Adam Payne

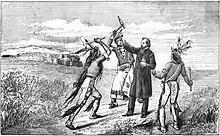
An 1878 artist's depiction of Payne's murder

Adam Payne (1781 – May 23, 1832) was an itinerant minister who enjoyed success preaching among the Potawatomi people in Illinois and was killed by Native Americans during the Black Hawk War of 1832.